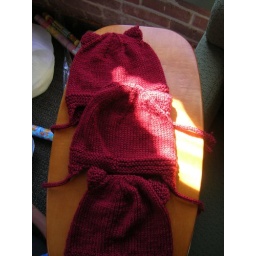
3 baby kitten hats in dark red